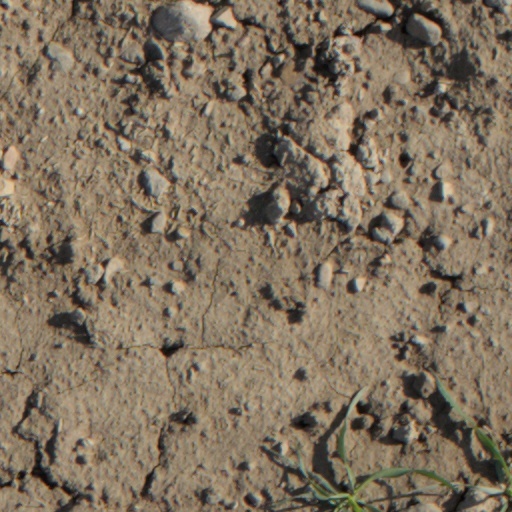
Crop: wheat